Jacob wrestling with the angel

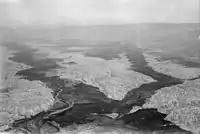
The apparent double crossing of the Jabbok was explained by b. Ḥullin 91a "apud" Rashi so: "He had forgotten some small jars and he returned for them."

In Jacob's opponent is described as , which means 'angel': "Yes, he had power over the angel, and prevailed: he wept, and made supplication to him: he found him in Bethel, and there he spoke with us". The relative age of the text of Genesis and of Hosea is unclear, as both are parts of the Hebrew Bible as redacted in the Second Temple Period, and it has been suggested that may be a late emendation of the text, and thus represents an early Jewish interpretation of the episode.